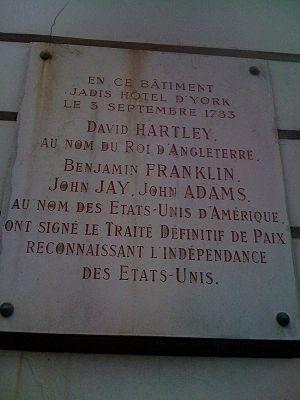
Plaque commémorative du traité de Paris, fixé à l'immeuble de la rue Jacob (N° 56) ou fut signé le traité. Texte: En ce bâtiment, jadis Hôtel d'York, le 3 Septembre 1783 David Hartly, au nom du Roi d'Angleterre, Benjamin Franklin, John Jay, John Adams, au nom de Etats-Unis d'Amerique, ont signé le Traité Définitif de Paix reconaissant l'independance des Etats-Unis.
3 septembre :
Cette page concerne des événements d'actualité qui se sont produits durant l'année 1783 du calendrier grégorien aux États-Unis.